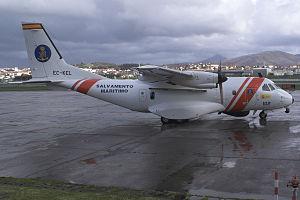
L’Airbus Military CN-235, anciennement dénommé CASA CN-235, est un avion tactique de transport biturbopropulseur, à cabine pressurisée, capable d'opérer sur des pistes courtes et non revêtues. La version MPA sert d'avion de patrouille maritime grâce à un radar de recherche. En mai 2015, 279 exemplaires ont été livrés à une quarantaine d'opérateurs, sur un total de 283 commandes.
L'aéroport de Saint-Sébastien est un aéroport espagnol situé à 22 km de la ville de Saint-Sébastien, sur la commune de Fontarrabie, dans la province du Guipuscoa, tout près de la frontière franco-espagnole à moins de 5 km de la ville d'Hendaye.